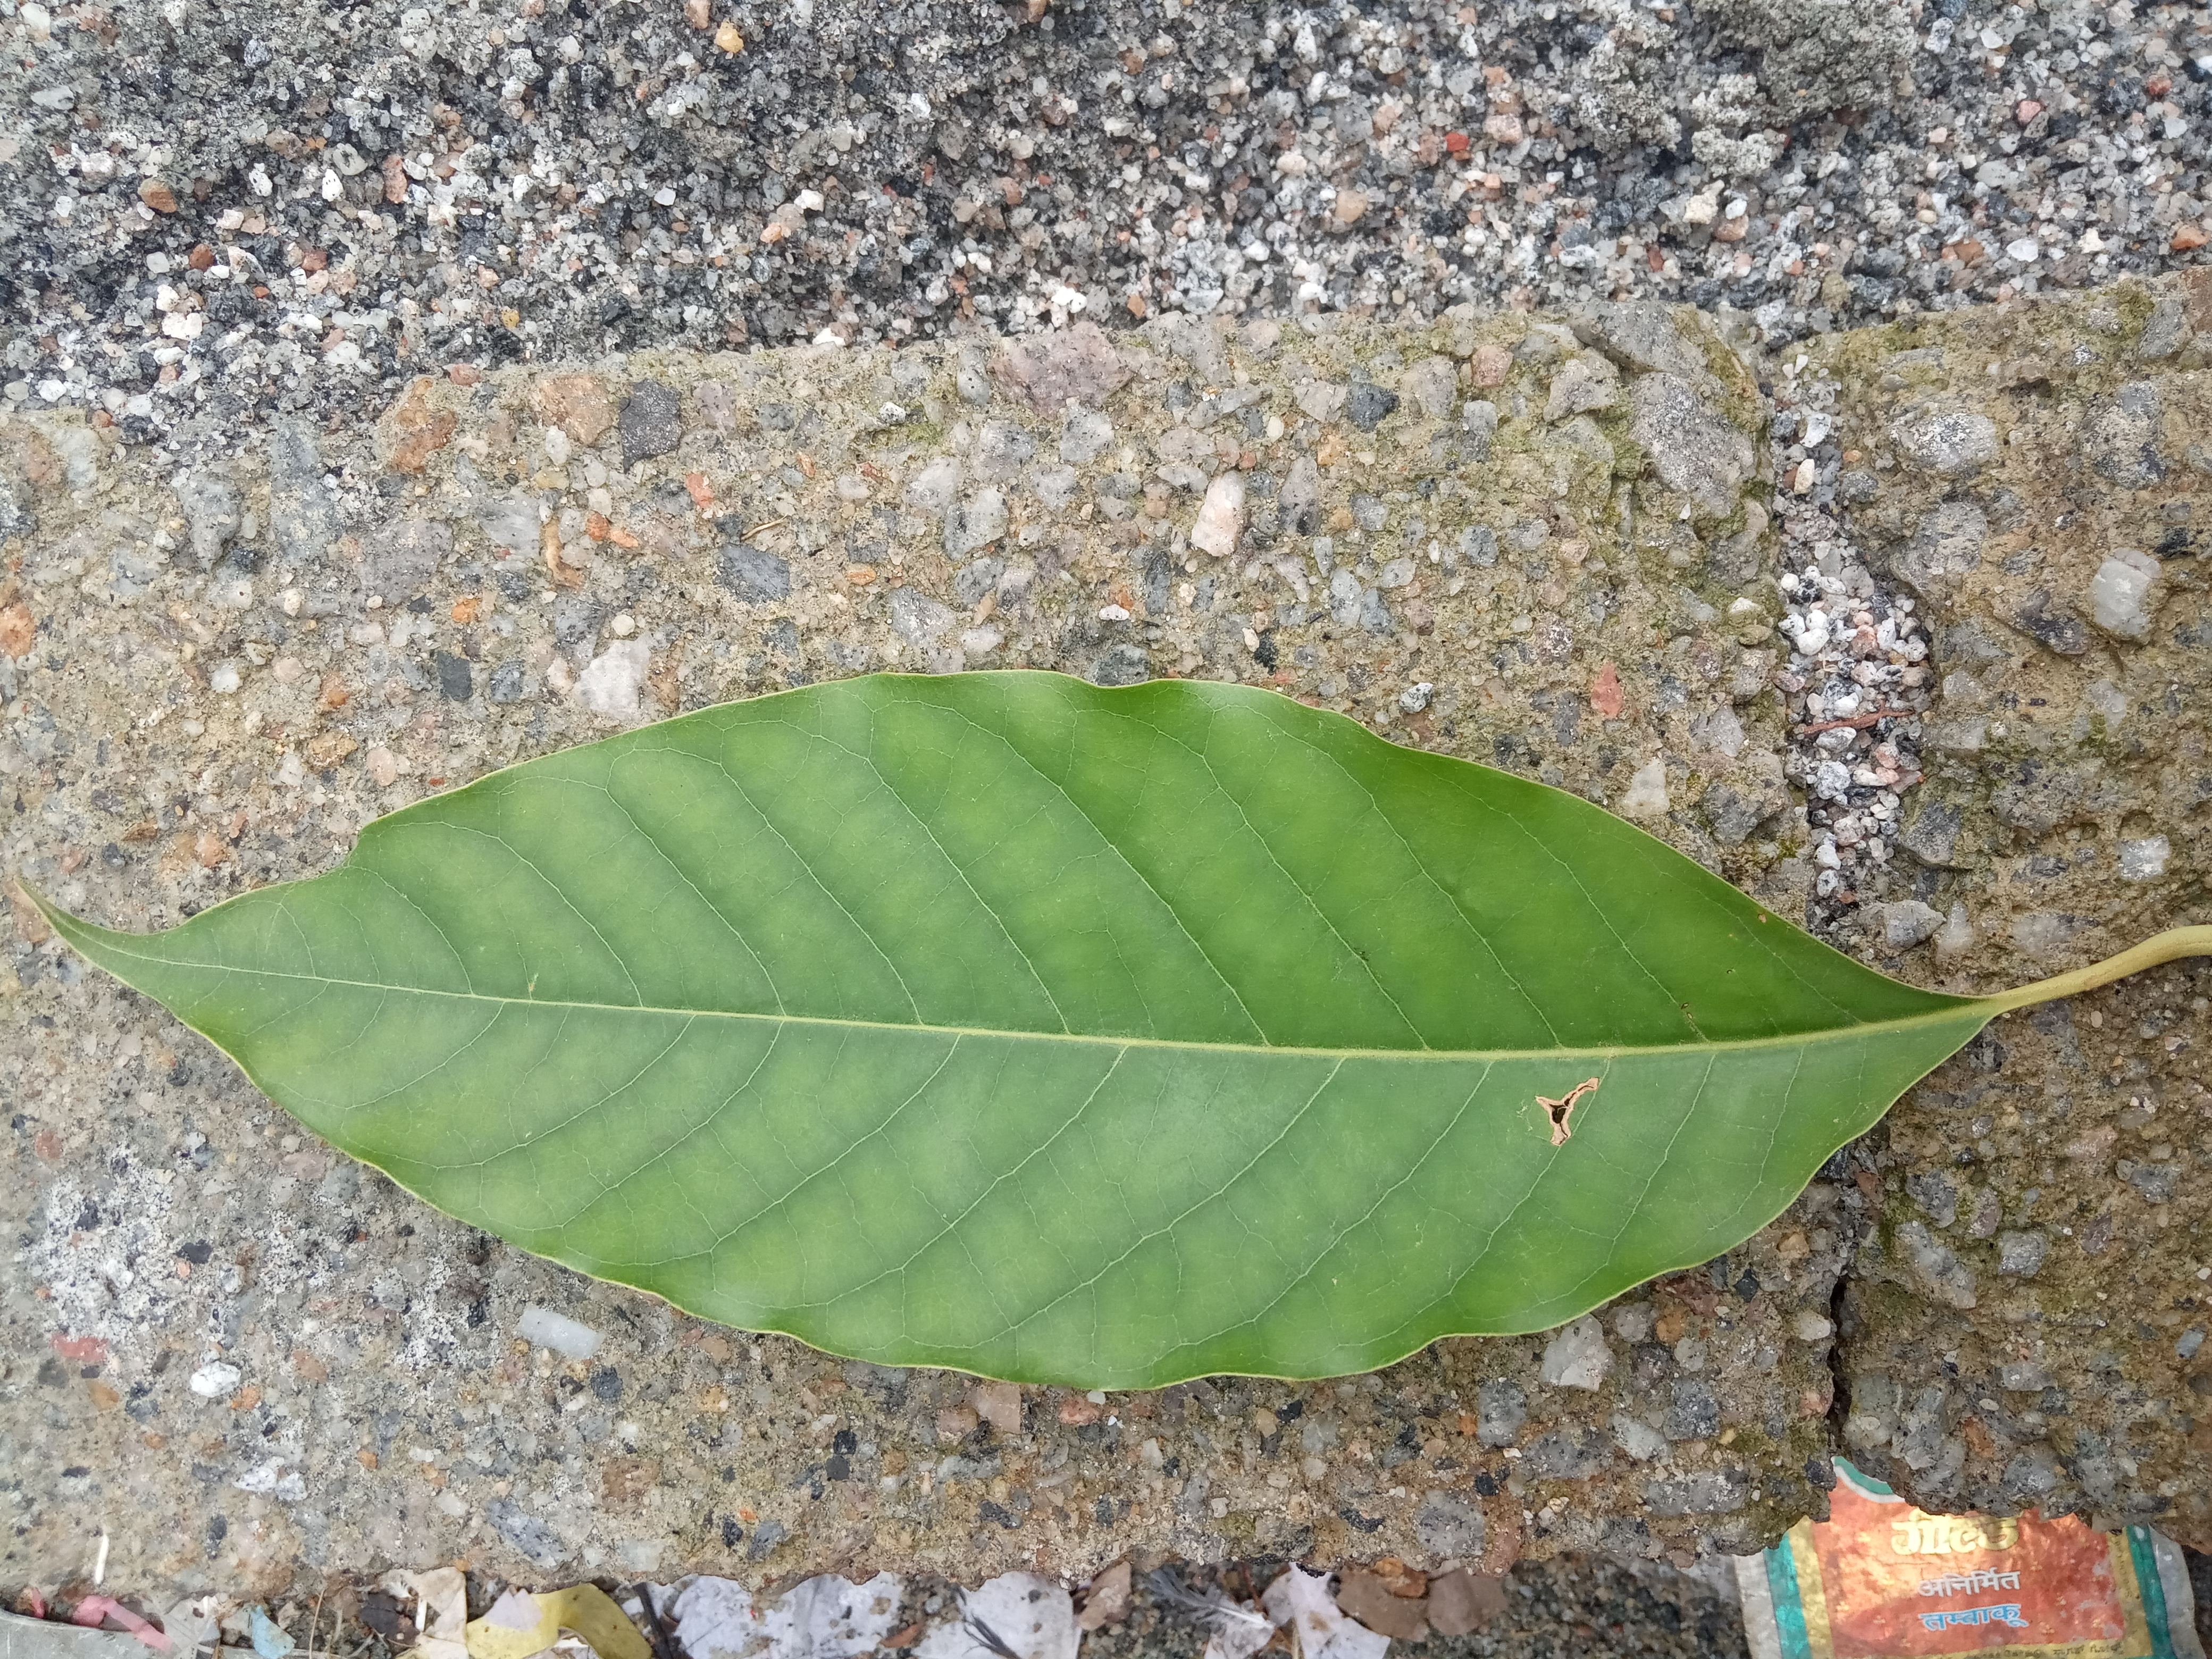
Plant: Coffee